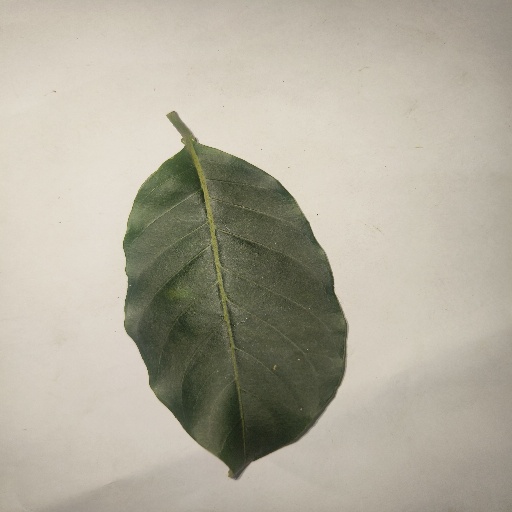
Species: HariTaki
Leaf condition: Healthy Leaf